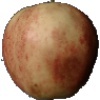
Label: Apple Red 3